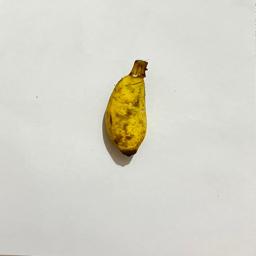
Banana variety: Sabri Kola